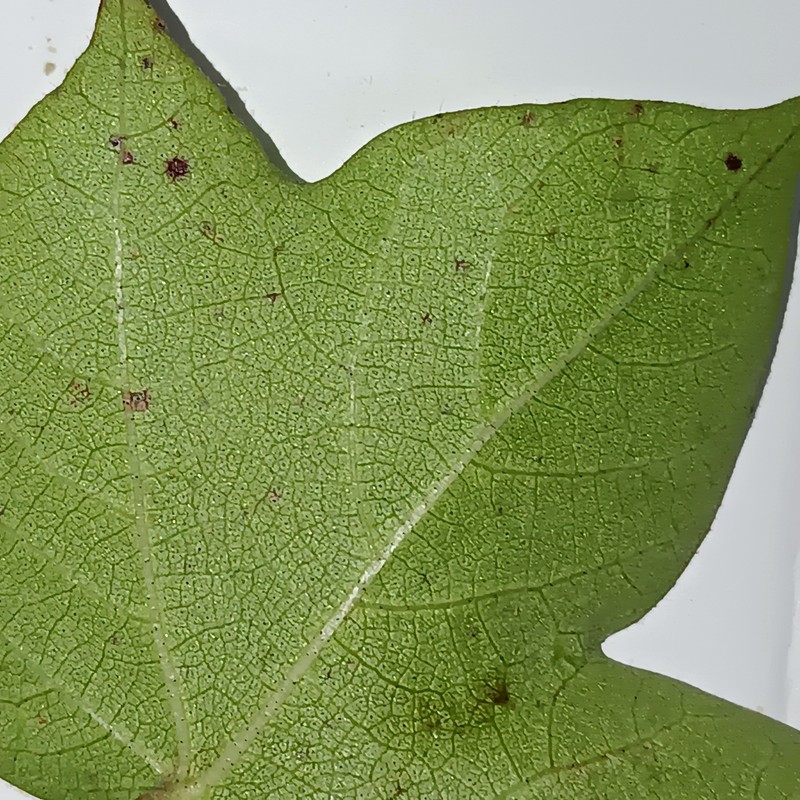
Label: Bacterial Blight